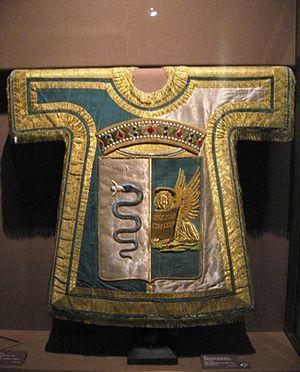
Le royaume de Lombardie-Vénétie est un État dépendant de l'empire d'Autriche, créé en 1815 lors du congrès de Vienne, après la chute de l'empereur Napoléon Iᵉʳ et l'effondrement du royaume d'Italie qu'il avait établi en 1805.